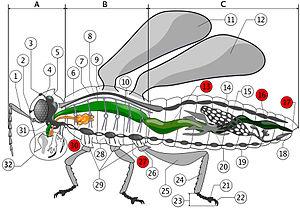
Les insectes sont une classe d'animaux invertébrés de l'embranchement des arthropodes et du sous-embranchement des hexapodes. Ils sont caractérisés par un corps segmenté en trois tagmes protégés par une cuticule formant un exosquelette composé de chitine et pourvu de trachées respiratoires.